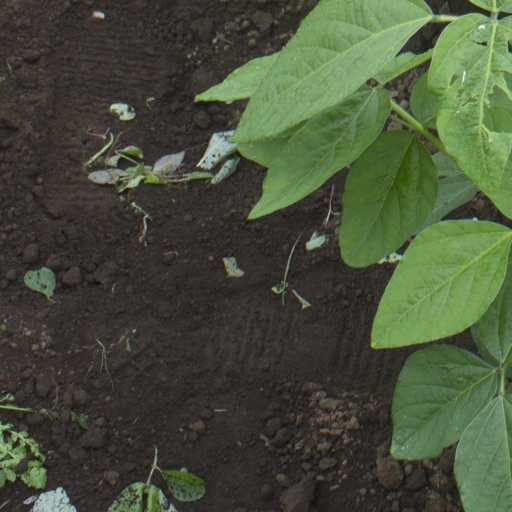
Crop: soybean